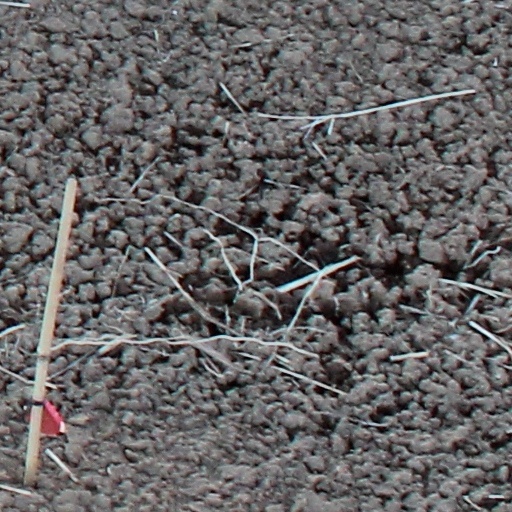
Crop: wheat